Sarah Stewart (basketball)

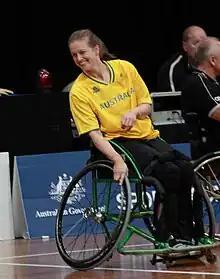
Stewart warming up before playing wheelchair basketball for the Australian Women's team at the Rollers & Gliders World Challenge in Sydney

Stewart is a 3.0 point player. She took up the sport while attending the University of NSW following a visit by a Wheelchair Sports NSW road show. "From the moment I jumped in the basketball chair and started playing", she later recalled, "it felt like Quidditch on wheels!" From 2003 to 2012, she had a scholarship with the New South Wales Institute of Sport.